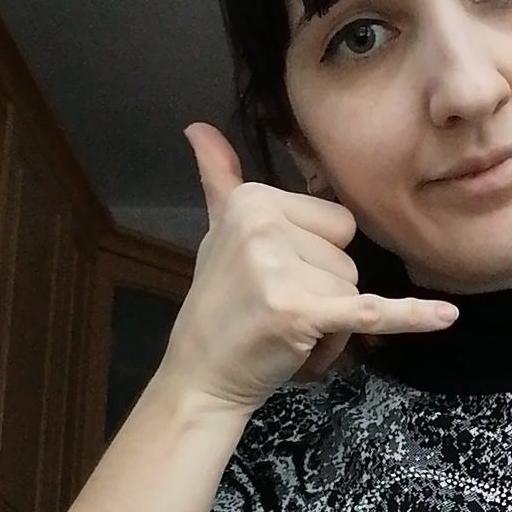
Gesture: call